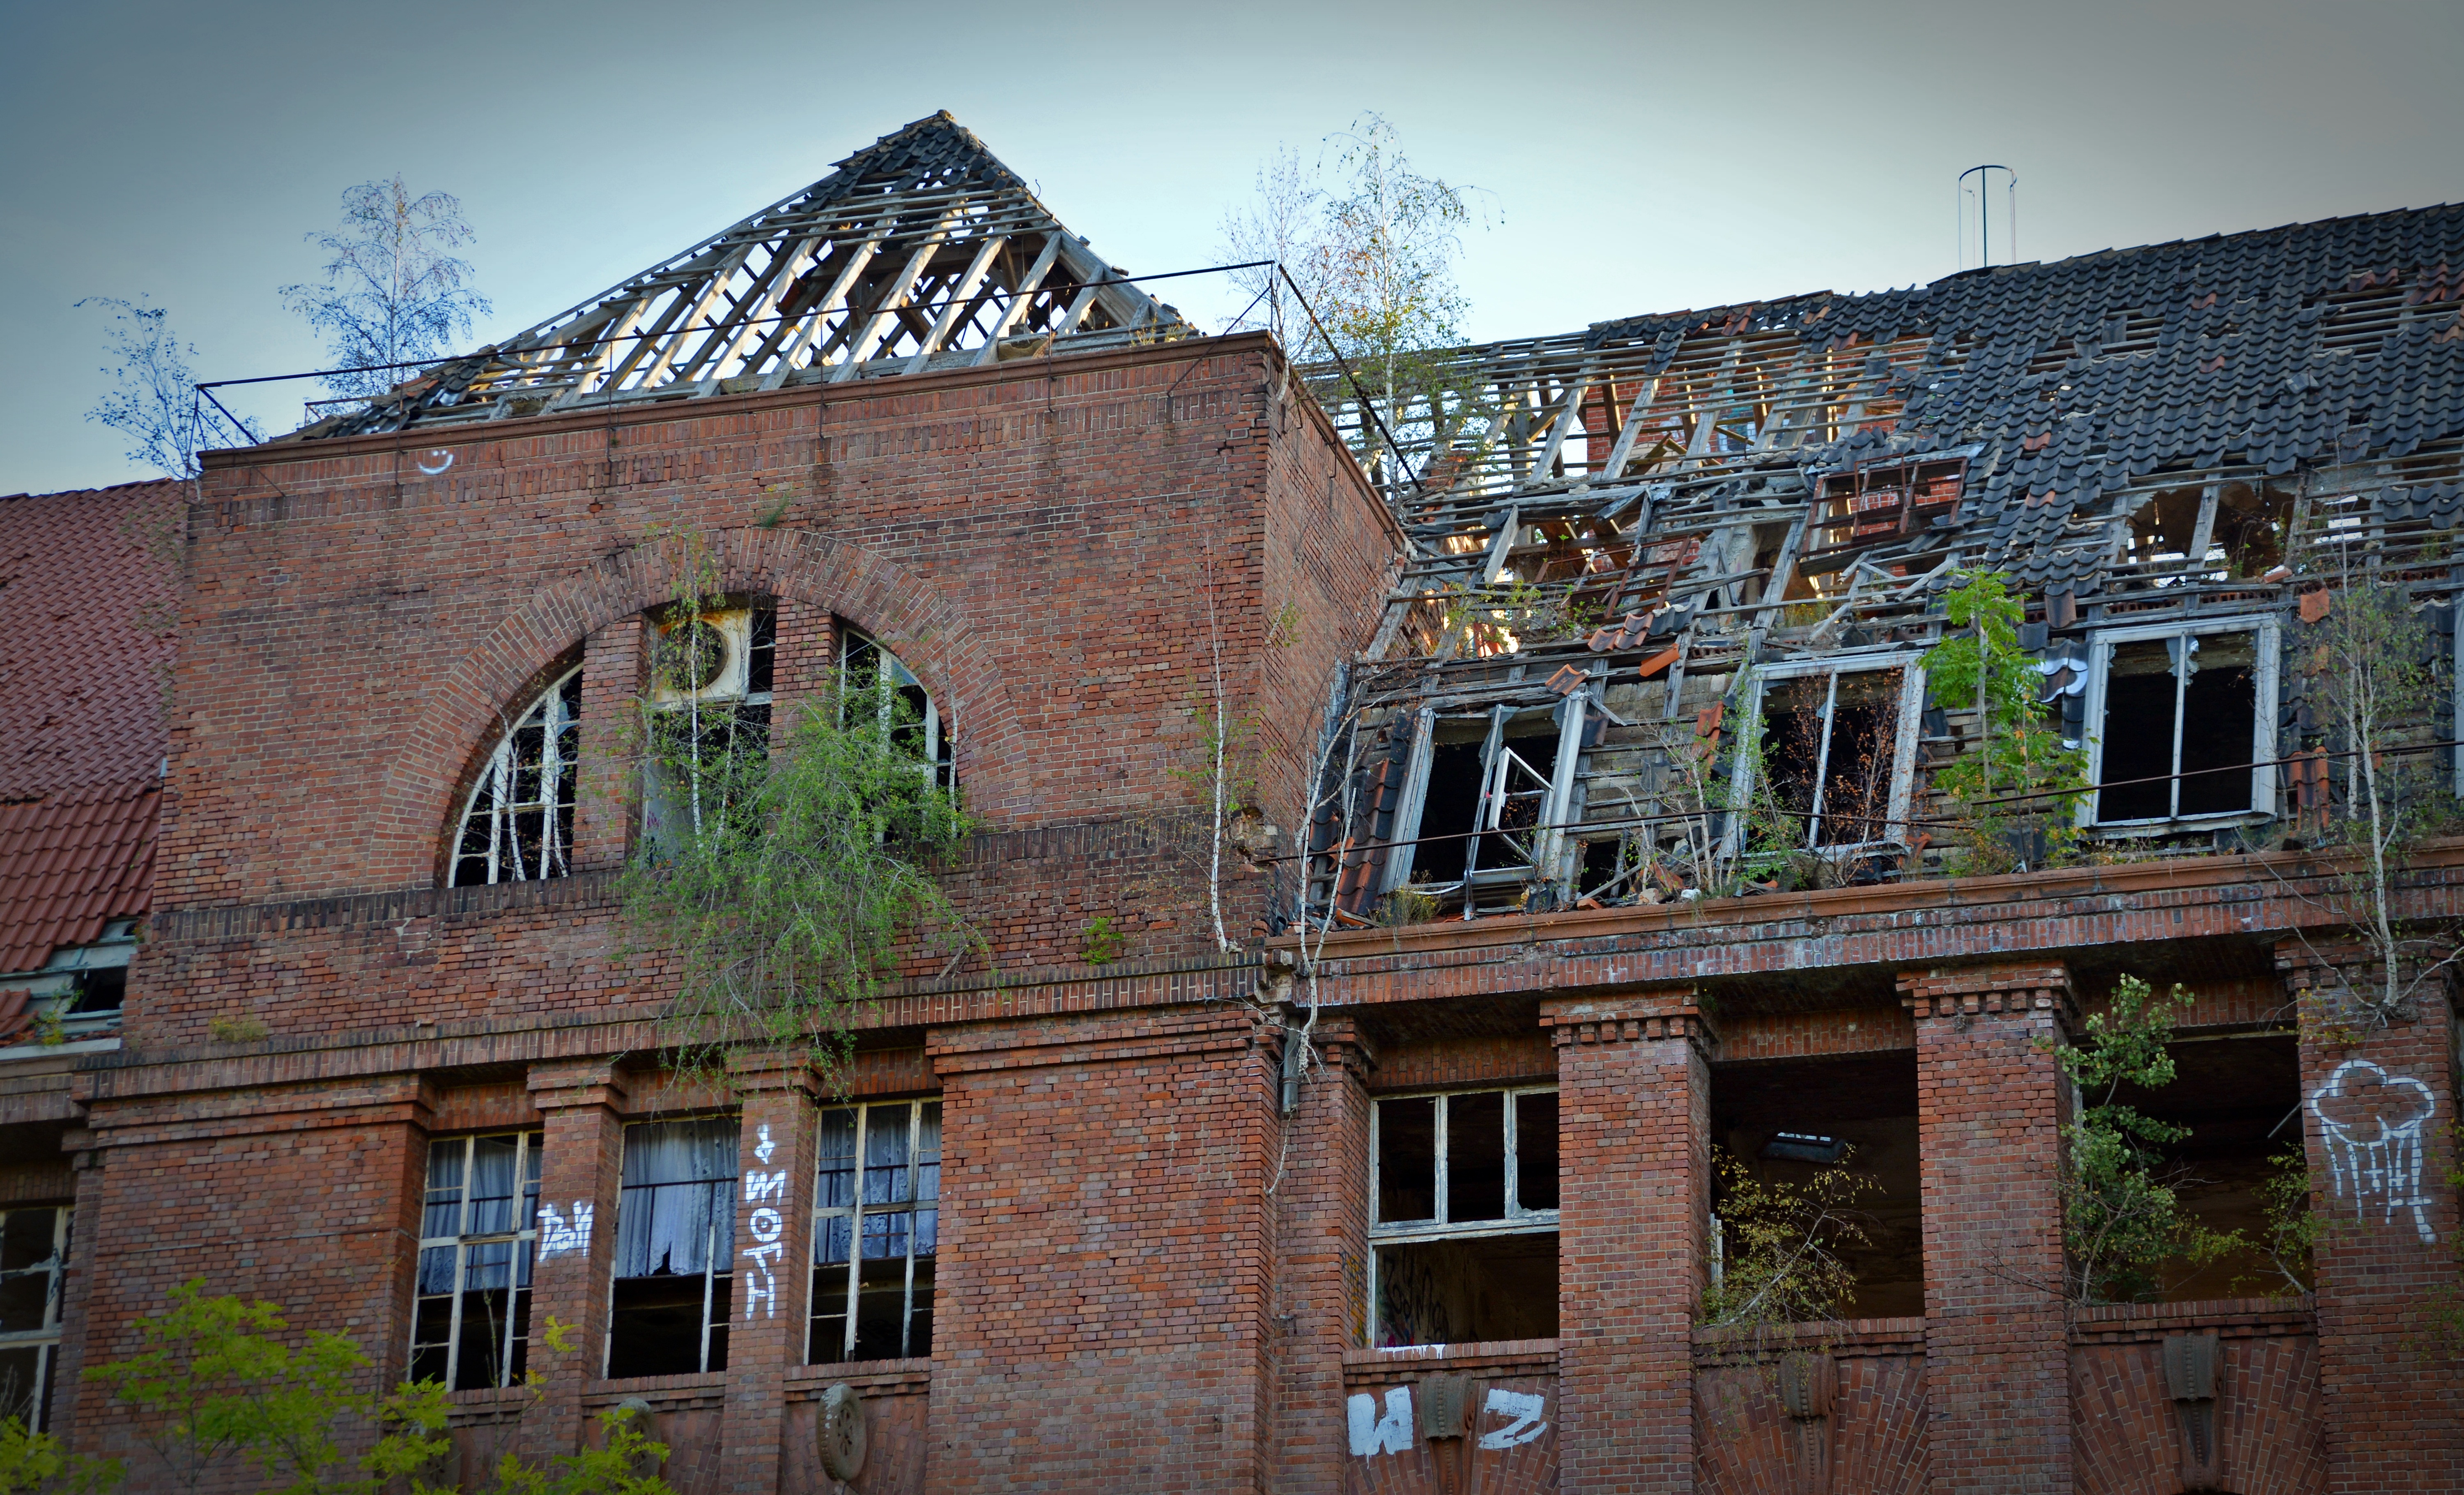
architecture, house, town, building, old, home, cottage, broken, facade, factory, industry, decay, ruin, graffiti, estate, leave, neighbourhood, industrial plant, lost places, pforphoto, industrial building, factory building, lapsed, old factory, urban area